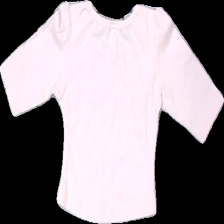
View: back
Type: Top
Category: Children
Brand: Not in the list
Brand text on label: tiny ted
Colors: Pink
Material: 100% cotton
Pattern: Lace
Cut: Regular
Season: All
Damage location: top center
Damage 2 location: middle left
Damage 3 location: middle right
Price range: 50-100
Recommended usage: Reuse
Description: rosa tröja med spets ränder fram